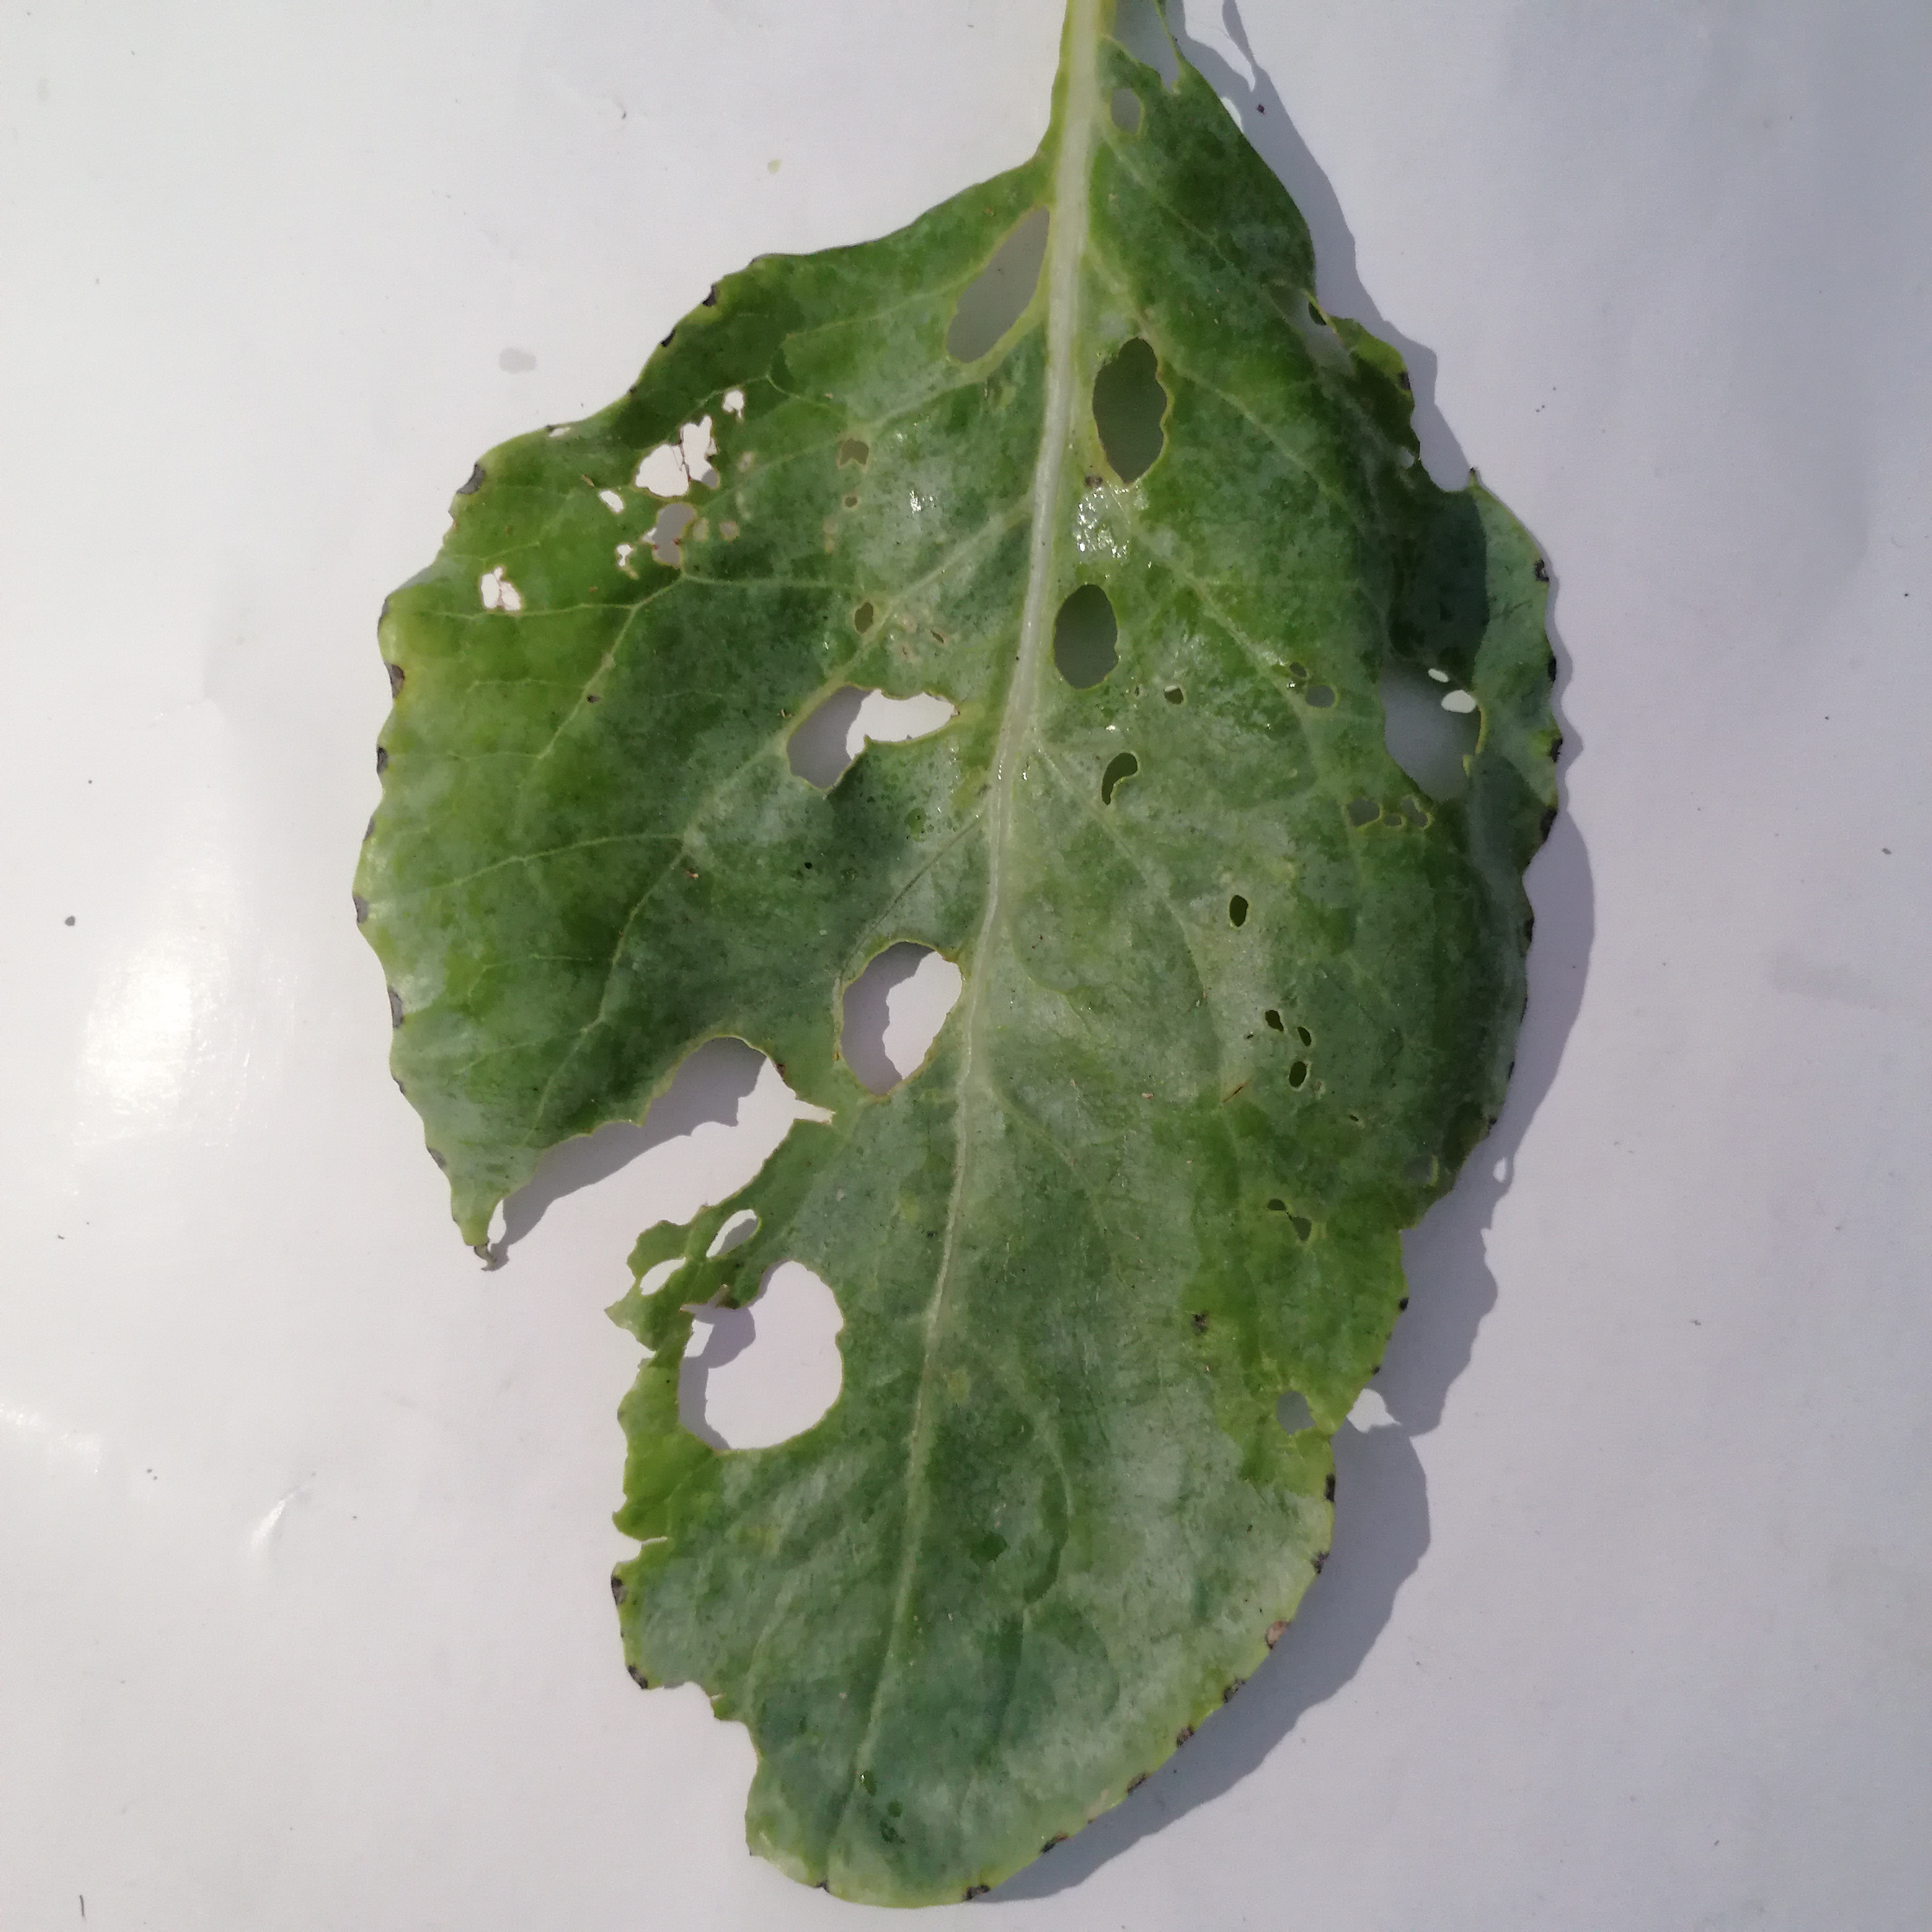
Label: Insect Hole